Nikon AF-S 17-55mm f/2.8 G IF-ED DX

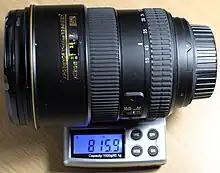
Nikon AF-S 17-55mm f2.8 G IF-ED DX

The Nikon AF-S 17-55mm f/2.8 G IF-ED DX was announced in 2004. It is a F-mount professional zoom lens with a constant fast aperture of f/2.8 designed for Nikon DX digital SLR cameras. Nikon have incorporated their Silent Wave Motor for silent auto focusing. The lens is made mostly of metal and the rubber sealed rear